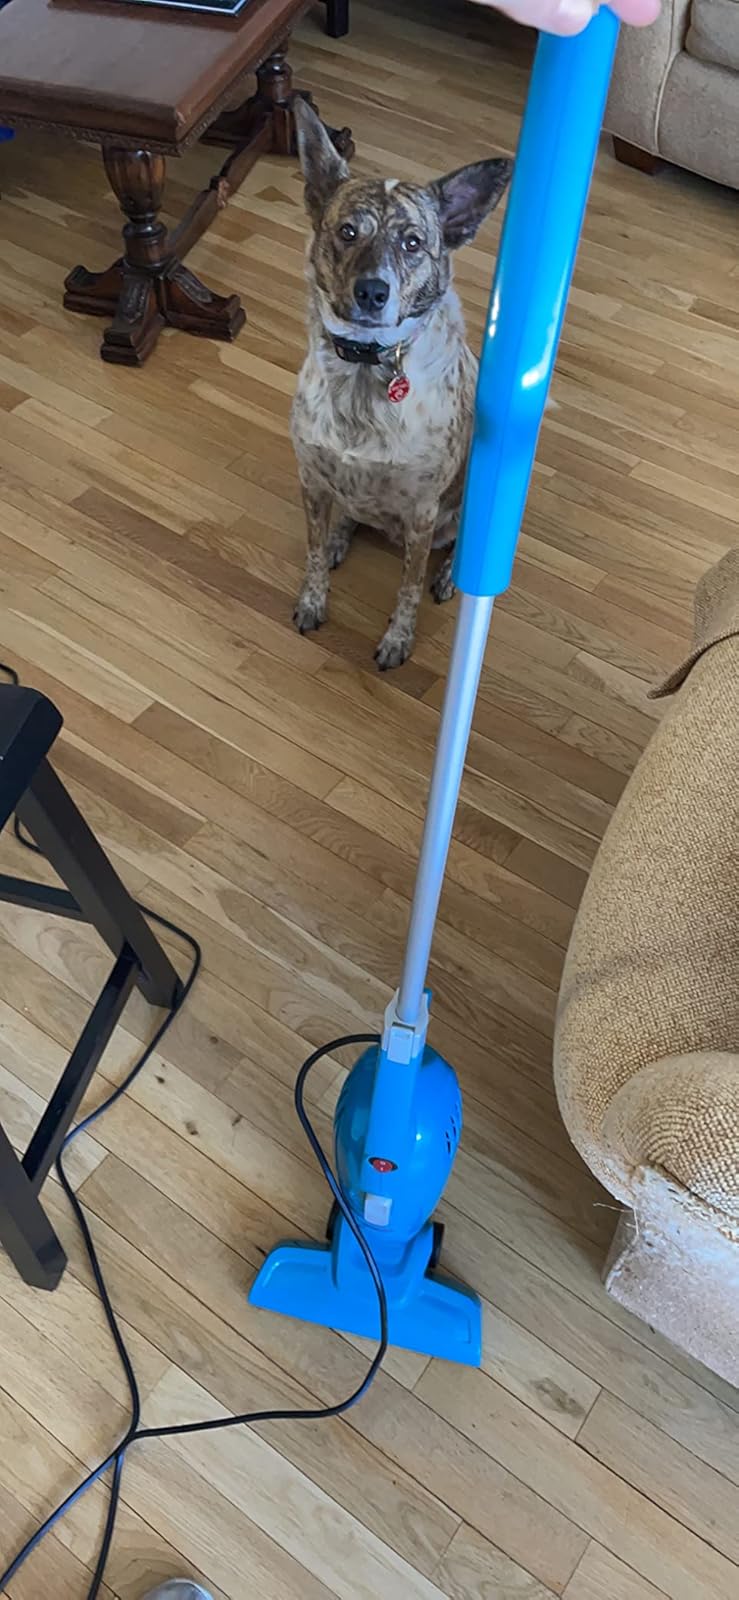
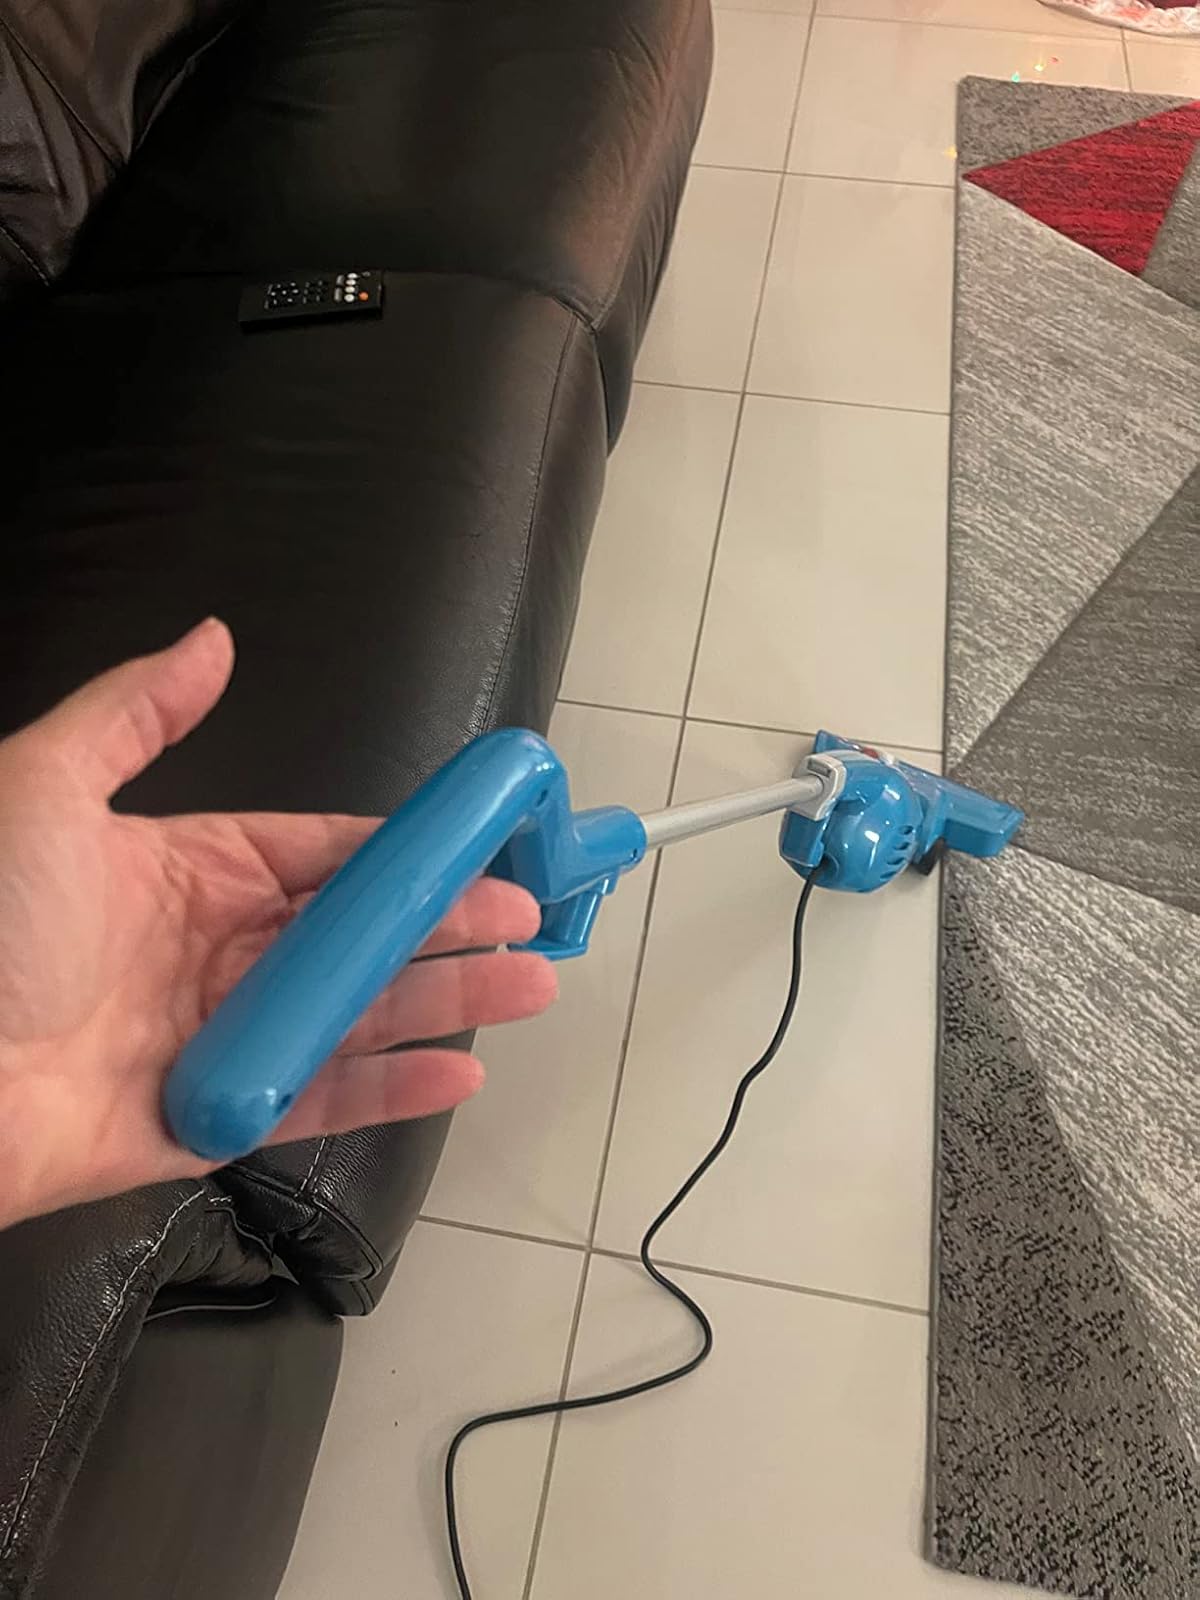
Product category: items_vacuum
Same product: yes